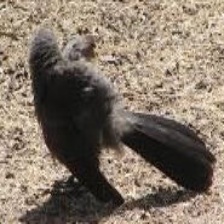
Species: APOSTLEBIRD
Scientific name: STRUTHIDEA CINEREA